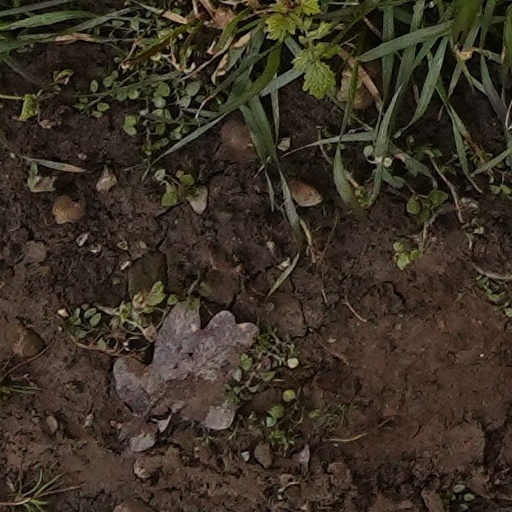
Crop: wheat